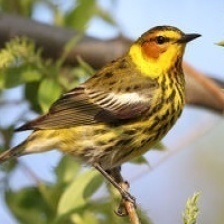
Species: CAPE MAY WARBLER
Scientific name: SETOPHAGA TIGRINA